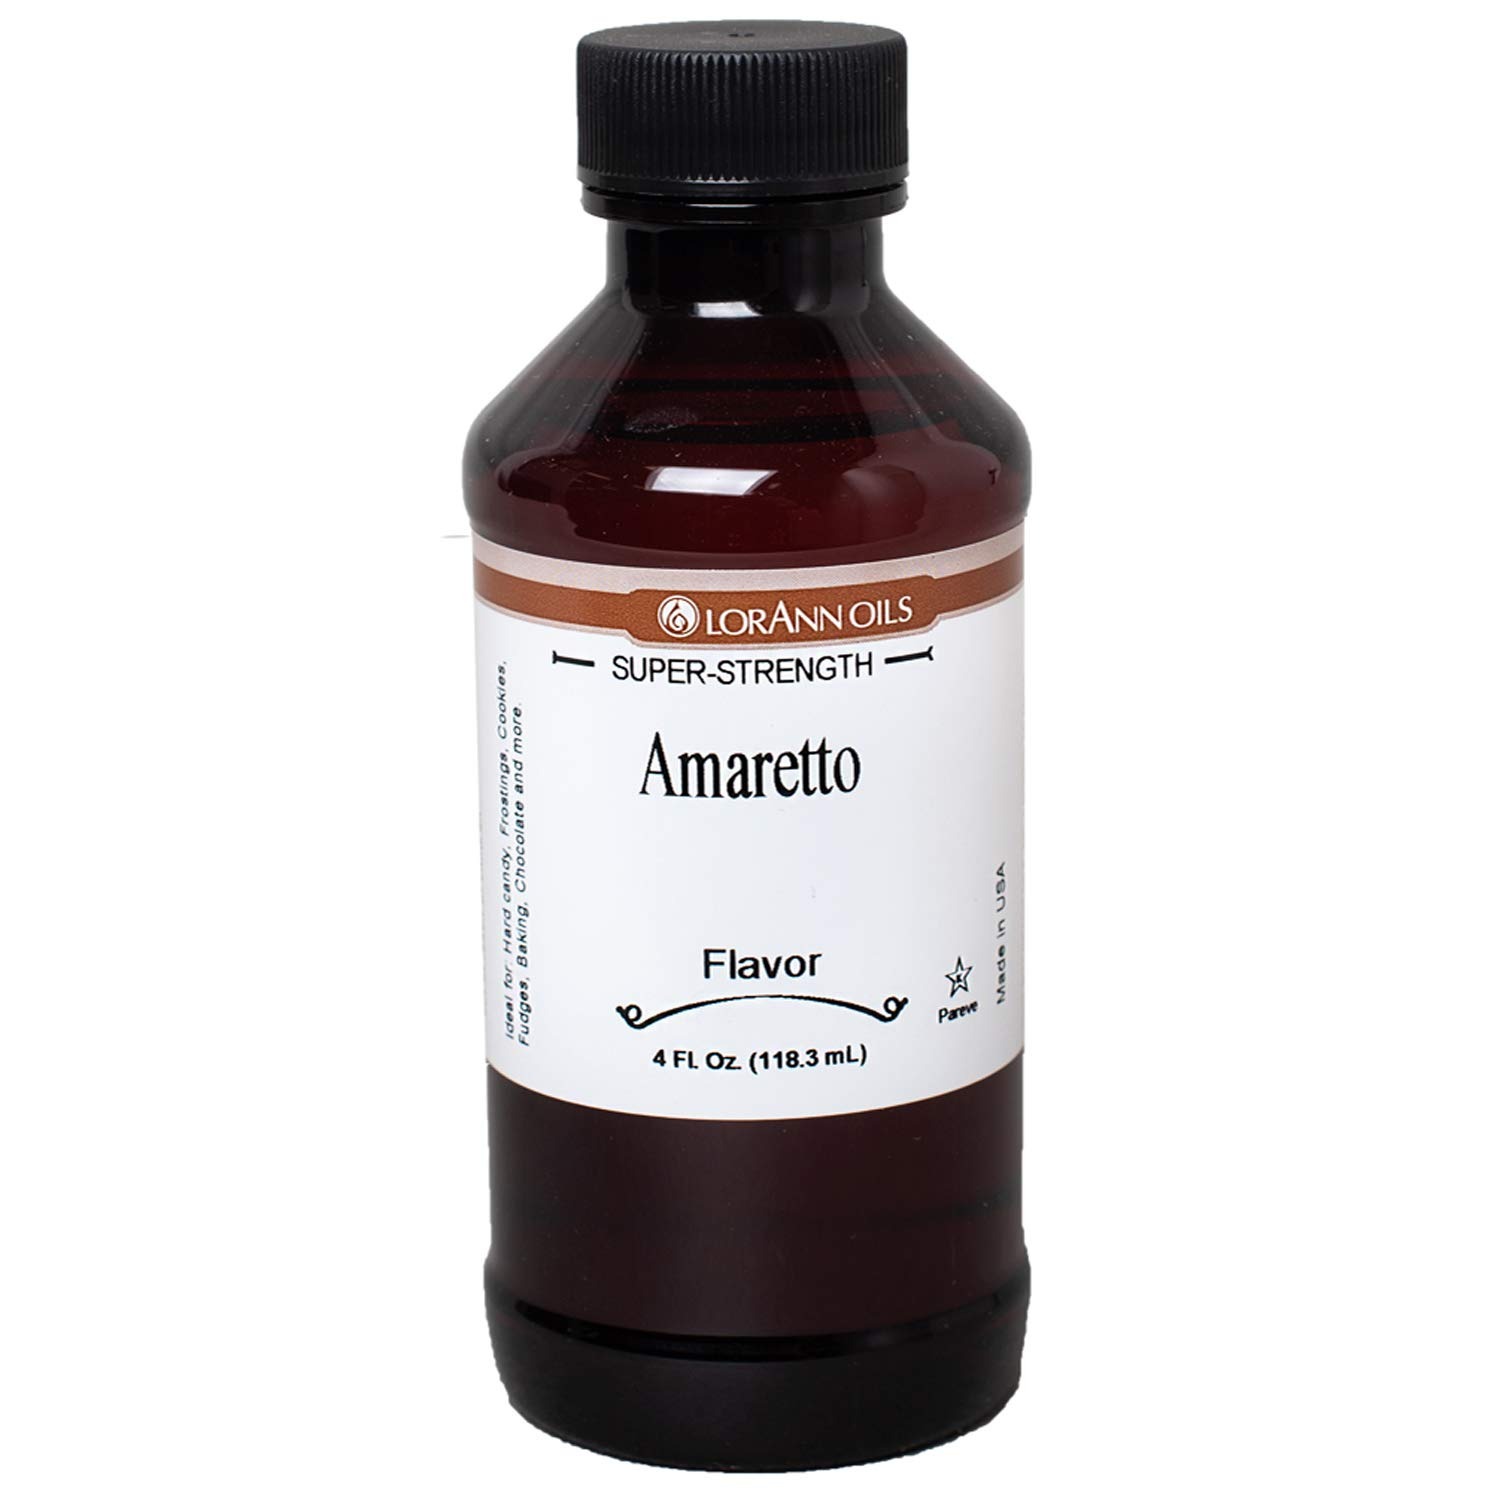
Item Name: LorAnn Amaretto SS Flavor, 4 ounce bottle
Bullet Point 1: If you love the flavor of almond, you must try our Amaretto flavor. Sweet, with a slight cherry taste and a hint of almond, it will add an extra layer of flavor to your breads, brownies, frostings, shortbread, pound cake, cookies, cakes, cocktails, and even fudge. Appropriate for use in chocolates and coatings (typical use is ¼ to ½ teaspoon per pound)
Bullet Point 2: If you love the flavor of almond, you must try our Amaretto flavor. Sweet, with a slight cherry taste and a hint of almond, it will add an extra layer of flavor to your breads, brownies, frostings, shortbread, pound cake, cookies, cakes, cocktails, and even fudge. Appropriate for use in chocolates and coatings (typical use is ¼ to ½ teaspoon per pound)
Bullet Point 3: A little goes a long way! LorAnn’s super strength flavors are three to four times the strength of typical baking extracts.
Bullet Point 4: When substituting super strength flavors for extracts, use ¼ to ½ teaspoon for 1 teaspoon of extract.
Bullet Point 5: Typical uses: hard candy, general candy making, cakes, cookies, frosting, ice cream and a wide variety of other baking and confectionery applications.
Bullet Point 6: Kosher - Gluten Free - Made in USA
Product Description: Quality - LorAnn a Family Tradition Since 1962
Value: 4.0
Unit: Fl Oz

Price: 23.97